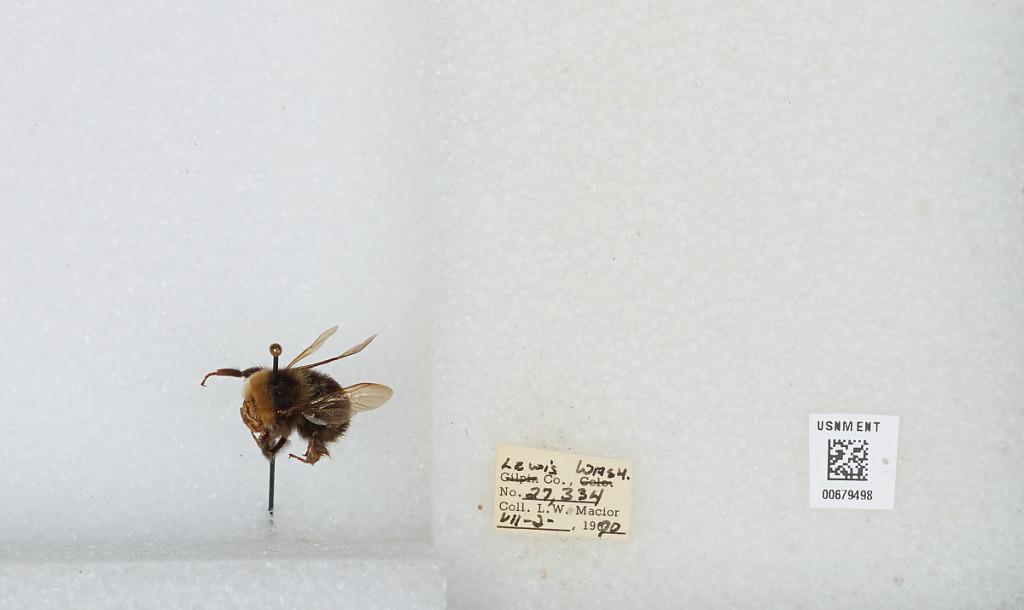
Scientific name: Bombus (Bombus) occidentalis Greene
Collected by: L. Macior
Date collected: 1970-7-2
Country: United States
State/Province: Washington
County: Lewis
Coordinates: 46.58, -122.4